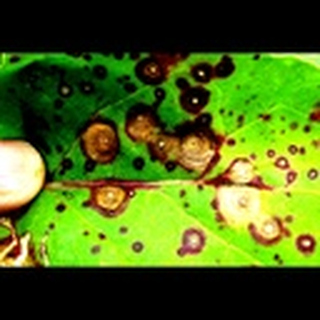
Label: cotton_target_spot